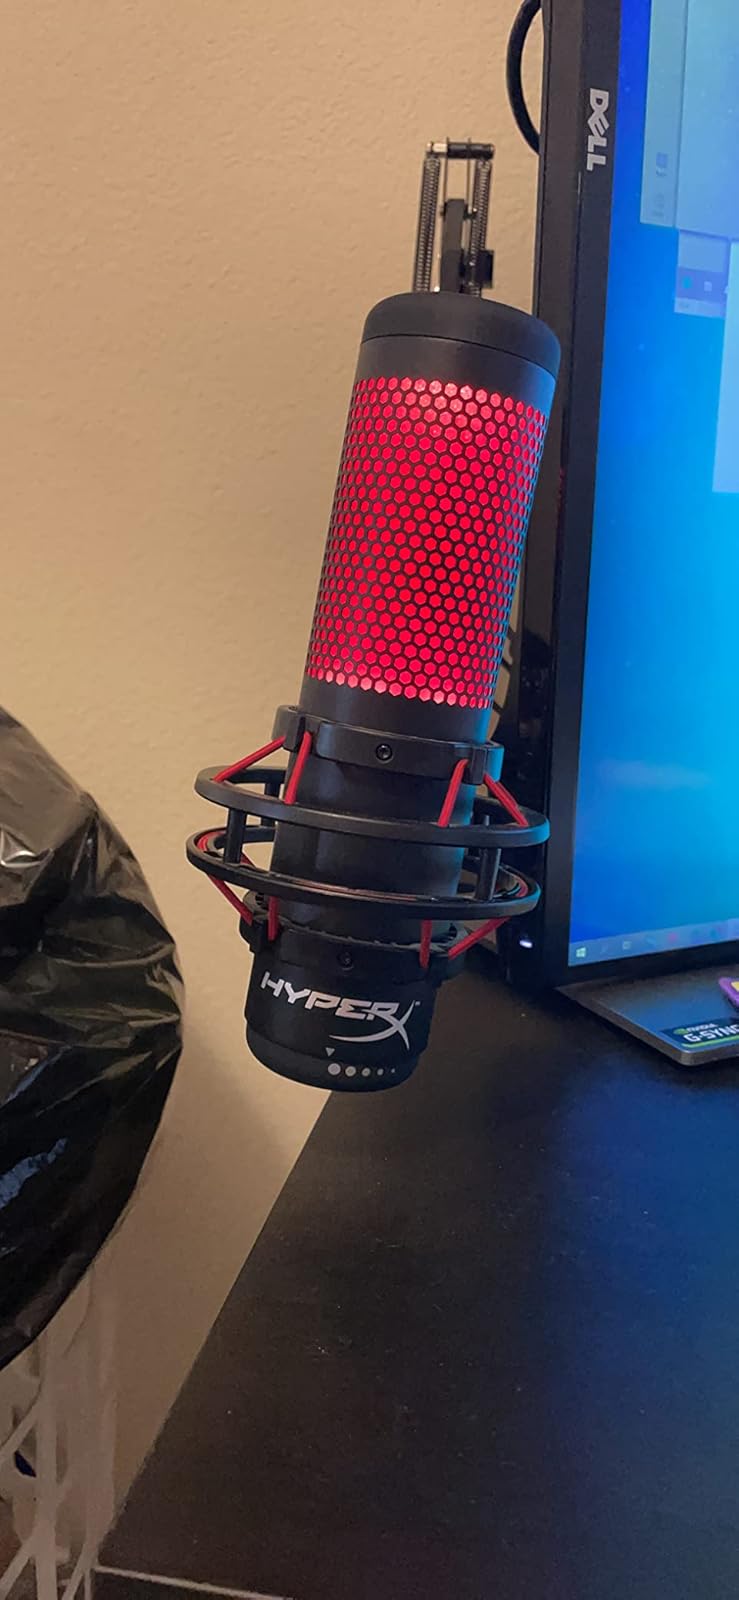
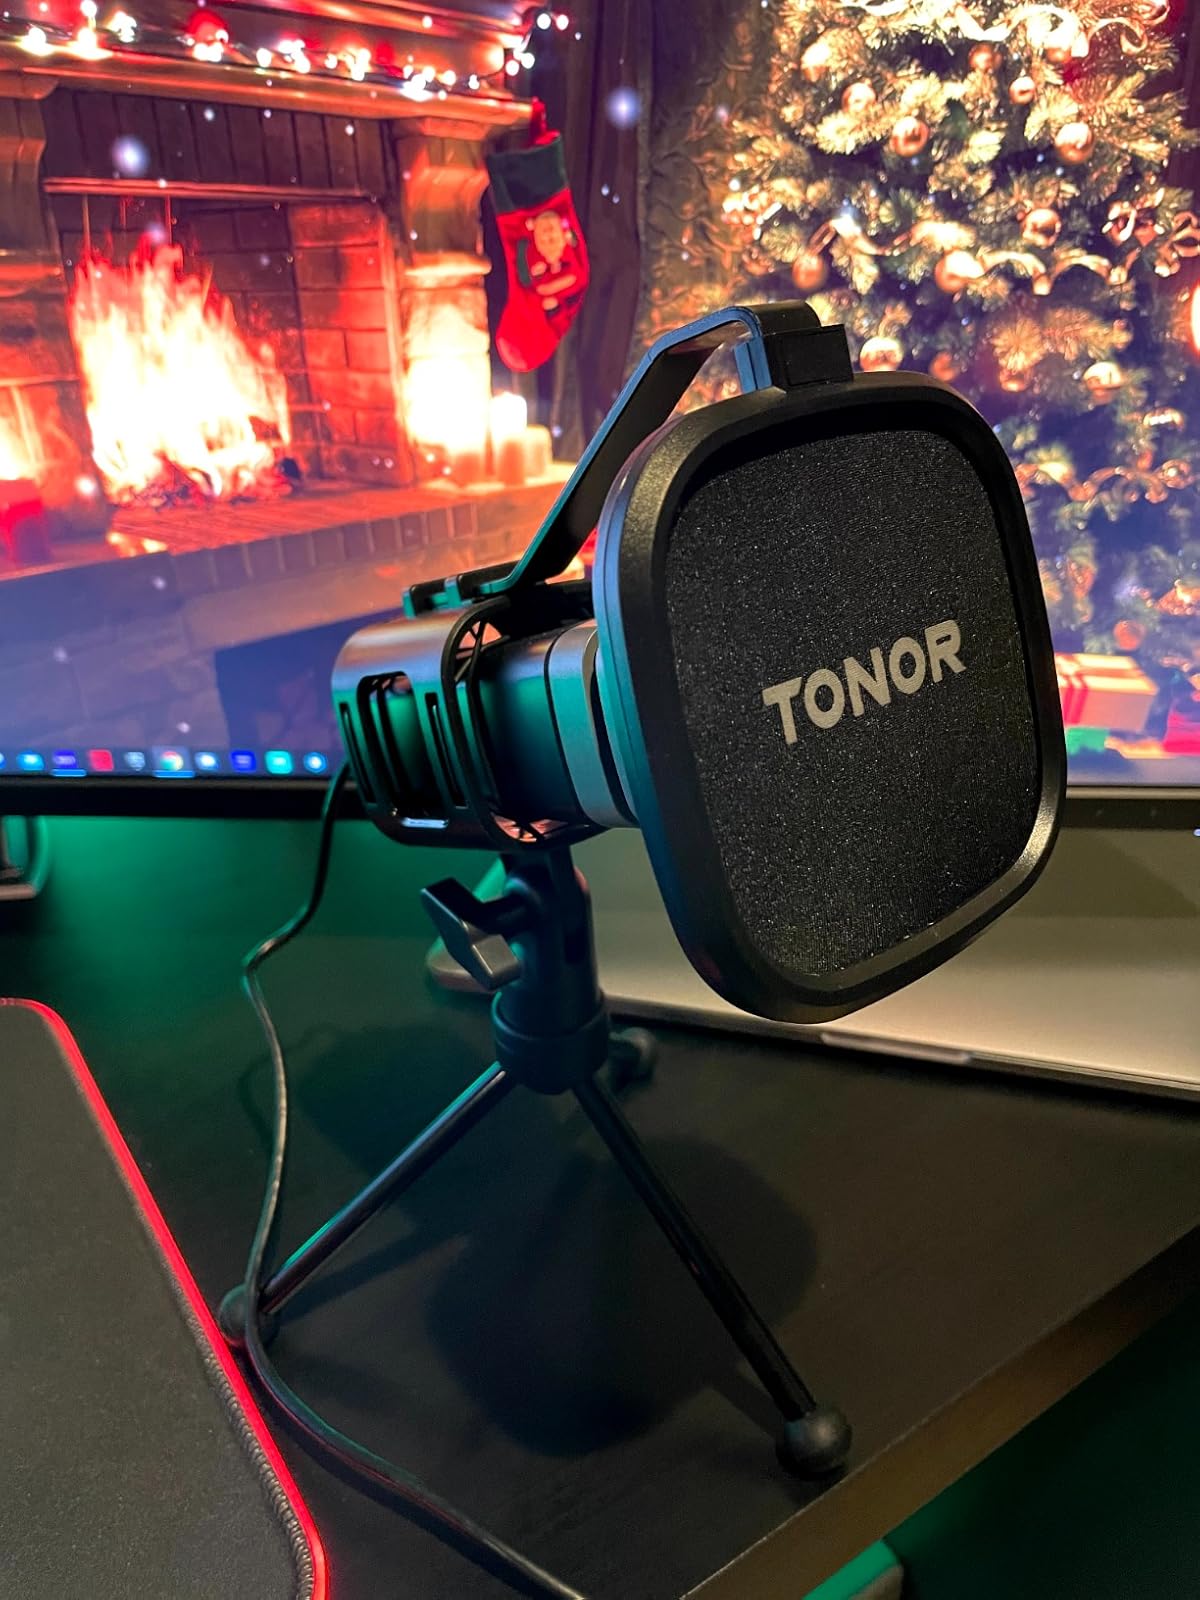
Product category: microphone
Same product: no